What! The Heist

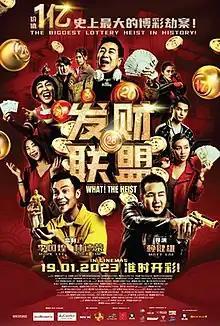
Poster

What! The Heist is a 2023 Malaysian-Singaporean action comedy film. The film revolves around a team of con artists completing a lottery heist mission, as they aims to manipulate the national lottery and win the $100 million jackpot prize.